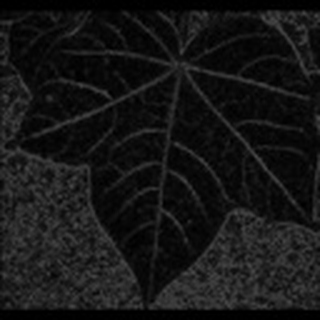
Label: healthy_cotton